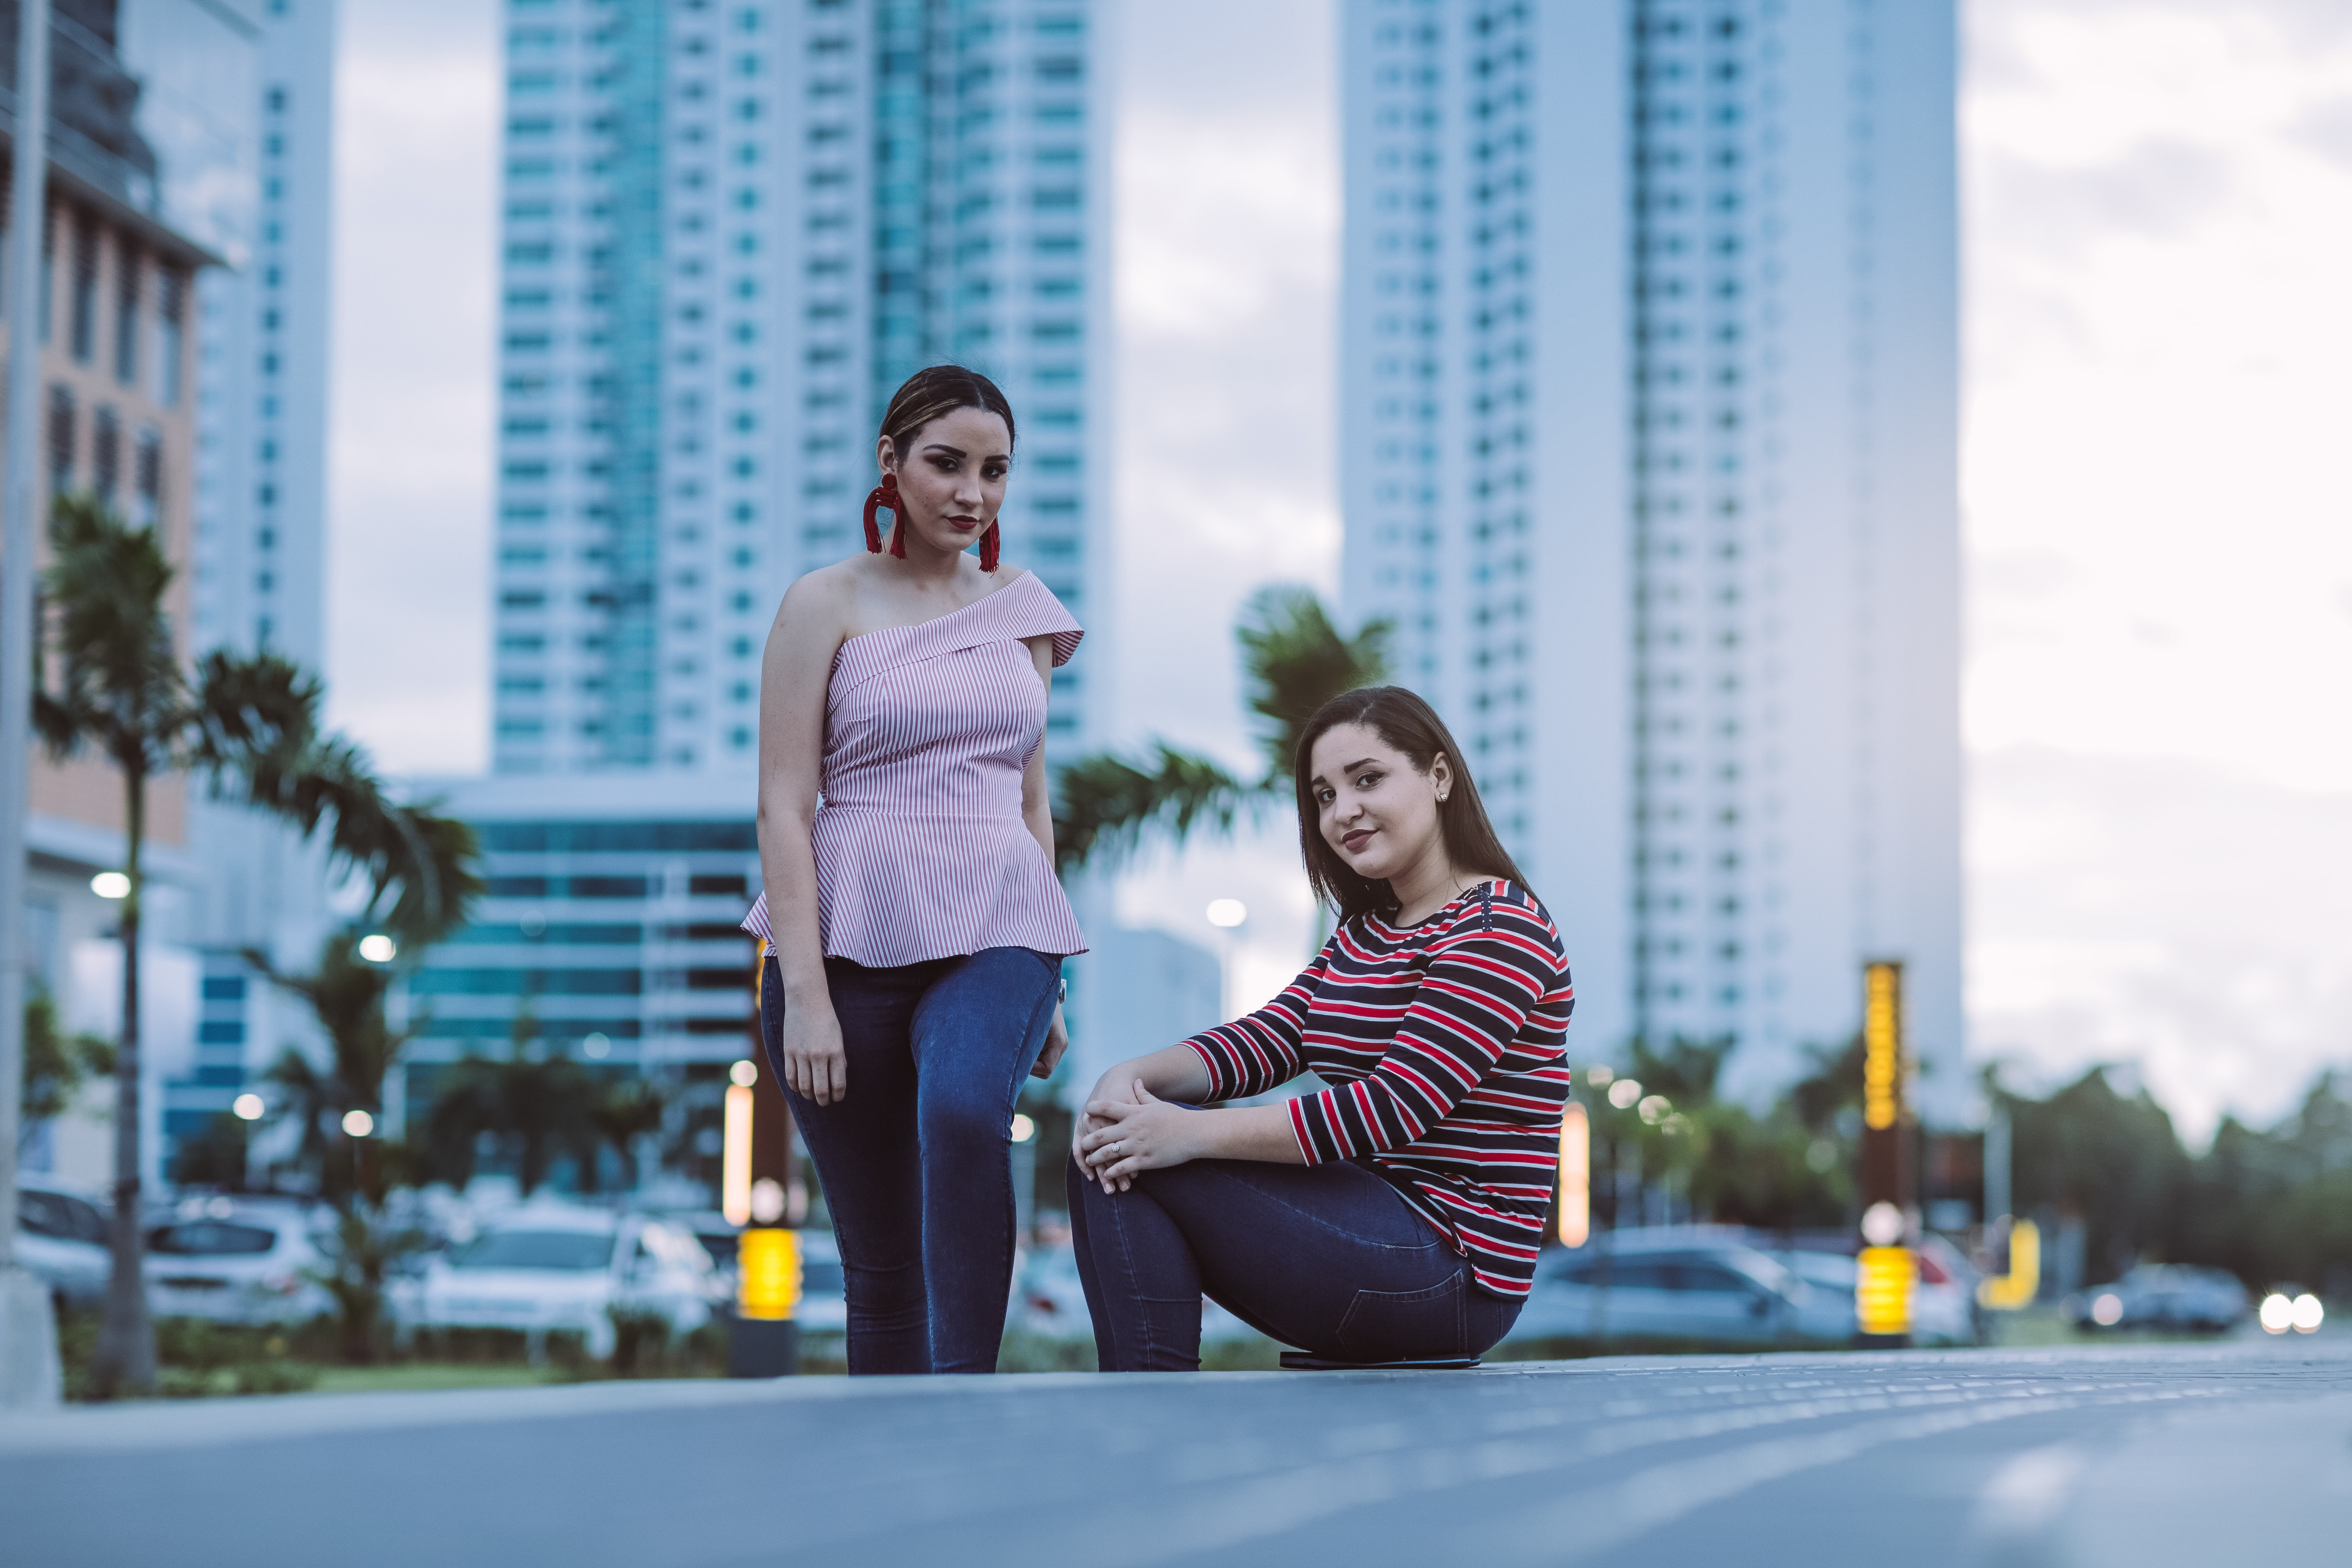
photograph, girl, snapshot, photography, fun, vacation, leisure, daytime, city, recreation, travel, street, tree, tourism